Philadelphia

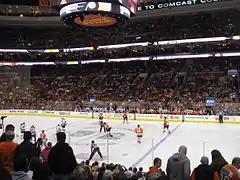
Wells Fargo Center in South Philadelphia, home of the two-time Stanley Cup champion Philadelphia Flyers of the National Hockey League (NHL) and three-time champion Philadelphia 76ers of the National Basketball Association (NBA)

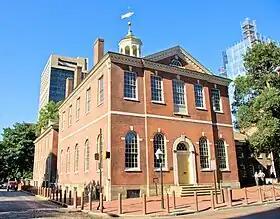
Old City Hall at 5th and Chestnut Street, Philadelphia's town hall from 1800 to 1854

The city is home to multiple art museums, including the Pennsylvania Academy of the Fine Arts and the Rodin Museum, which holds the largest collection of work by Auguste Rodin outside France. The city's largest art museum, the Philadelphia Museum of Art, is one of the largest art museums in the world. The long flight of steps to the Art Museum's main entrance became famous after the film "Rocky" (1976).